Aristotle's biology

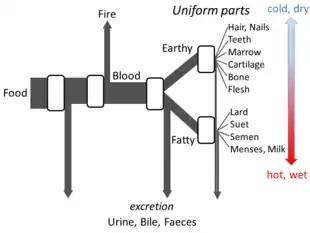
Metabolism: Leroi's open system model. Food is converted to the body's uniform parts and excreted residues.

Aristotle's account of metabolism sought to explain how food was processed by the body to provide both heat and the materials for the body's construction and maintenance. The metabolic system for live-bearing tetrapods described in the "Parts of Animals" can be modelled as an open system, a branching tree of flows of material through the body.